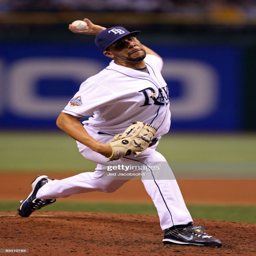
pitcher # 14 throws a pitch against sports team during game .